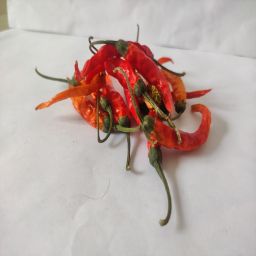
Crop: Chile Pepper
Quality: Dried